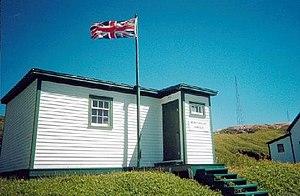
Le NunatuKavut est un territoire inuit non officiellement reconnu au Labrador. Le peuple du NunatuKavut est le descendant direct des Inuits qui vivaient au sud du fleuve Churchill ou Grande Rivière avant le contact avec les Européens, sous l'influence européenne des baleiniers basques et français.